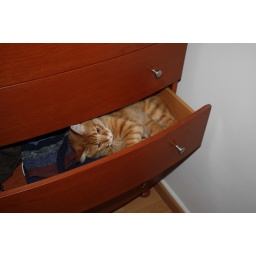
sleeping in drawer